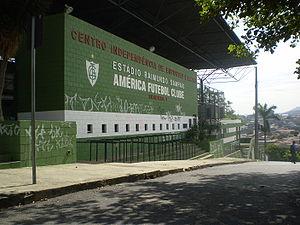
Le stade Raimundo Sampaio, connu également sous le nom de stade de l'Indépendance est un stade de football à multi-usages inauguré le 29 juin 1950 à Belo Horizonte, Minas Gerais au Brésil d'une capacité maximale de 18 000 personnes. Le stade de l'Indépendance est le deuxième plus grand stade de la ville de Belo Horizonte, derrière le Mineirão. Son nom complet rend hommage à Raimundo Sampaio, un ancien président du gouvernement du Minas Gerais, Sete de Setembro.